Ala al-Dawla Bozkurt

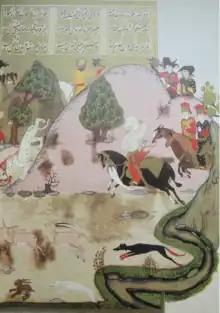
Selim hunts a tiger in the Dulkadirid realm near the Küskün Stream, from "Hünername" (1584).

Bozkurt's affiliation with the Aq Qoyunlu escalated Ismail's hostility towards him. In early May 1507, Ismail led an army of 20,000 troops against him. Ismail entered the Ottoman domains through Erzincan and Suşehri, with Bayezid's approval, in an offensive against the Dulkadirids. Ismail arrived at the Dulkadirid frontier near Sarız, headed towards Elbistan. Although Saru Kaplan repelled the Safavid reconnaissance forces, who suffered 300 casualties, he retreated when Ismail himself arrived in the region with his main army. Bozkurt hid himself in Mount Turna and called for Ottoman help, which arrived in Ankara but did not engage in the conflict. Ismail erected his encampment on the slopes of Mount Turna. After a long wait for Bozkurt to come out of hiding, Ismail stopped the siege, dubbing Bozkurt. Bozkurt sent an embassy to Cairo declaring this as a victory and presenting several severed heads of Safavid troops. The Mamluk Sultan Qansuh al-Ghawri ordered their display on the Bab Zuweila gate of Cairo Citadel, both as a source of pride and as a message to the Ottomans that he was able to defeat their common foe. Ismail returned to Azerbaijan after devastating Elbistan and Marash and imposing Safavid rule in Diyarbekir and Harpoot. Bozkurt retook Urfa as soon as Ismail left the country, and reinforced Kaitmaz's forces, the brother of Amir Beg, who was trying to reclaim Diyarbekir from its Safavid governor Mohammad Khan Ustajlu, who was encamped near Mardin dealing with the Kurdish nomads who harassed the Safavids. Promising to marry Kaitmaz to one of his daughters, Bozkurt sent him back to Diyarbekir with an army commanded by Bozkurt's sons, Saru Kaplan and Erdivane. However, in 1509, 800 Safavid troops recaptured Diyarbekir from the Dulkadirids: Bozkurt's sons were executed, and Mohammad Khan sent their heads to Ismail. Kaitmaz continued resisting the Safavids but was soon captured and killed.